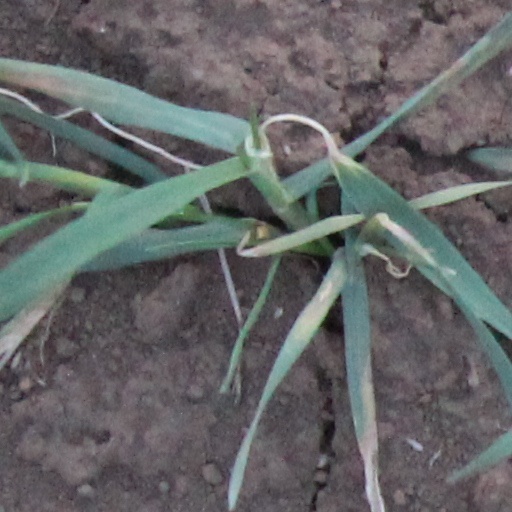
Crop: wheat